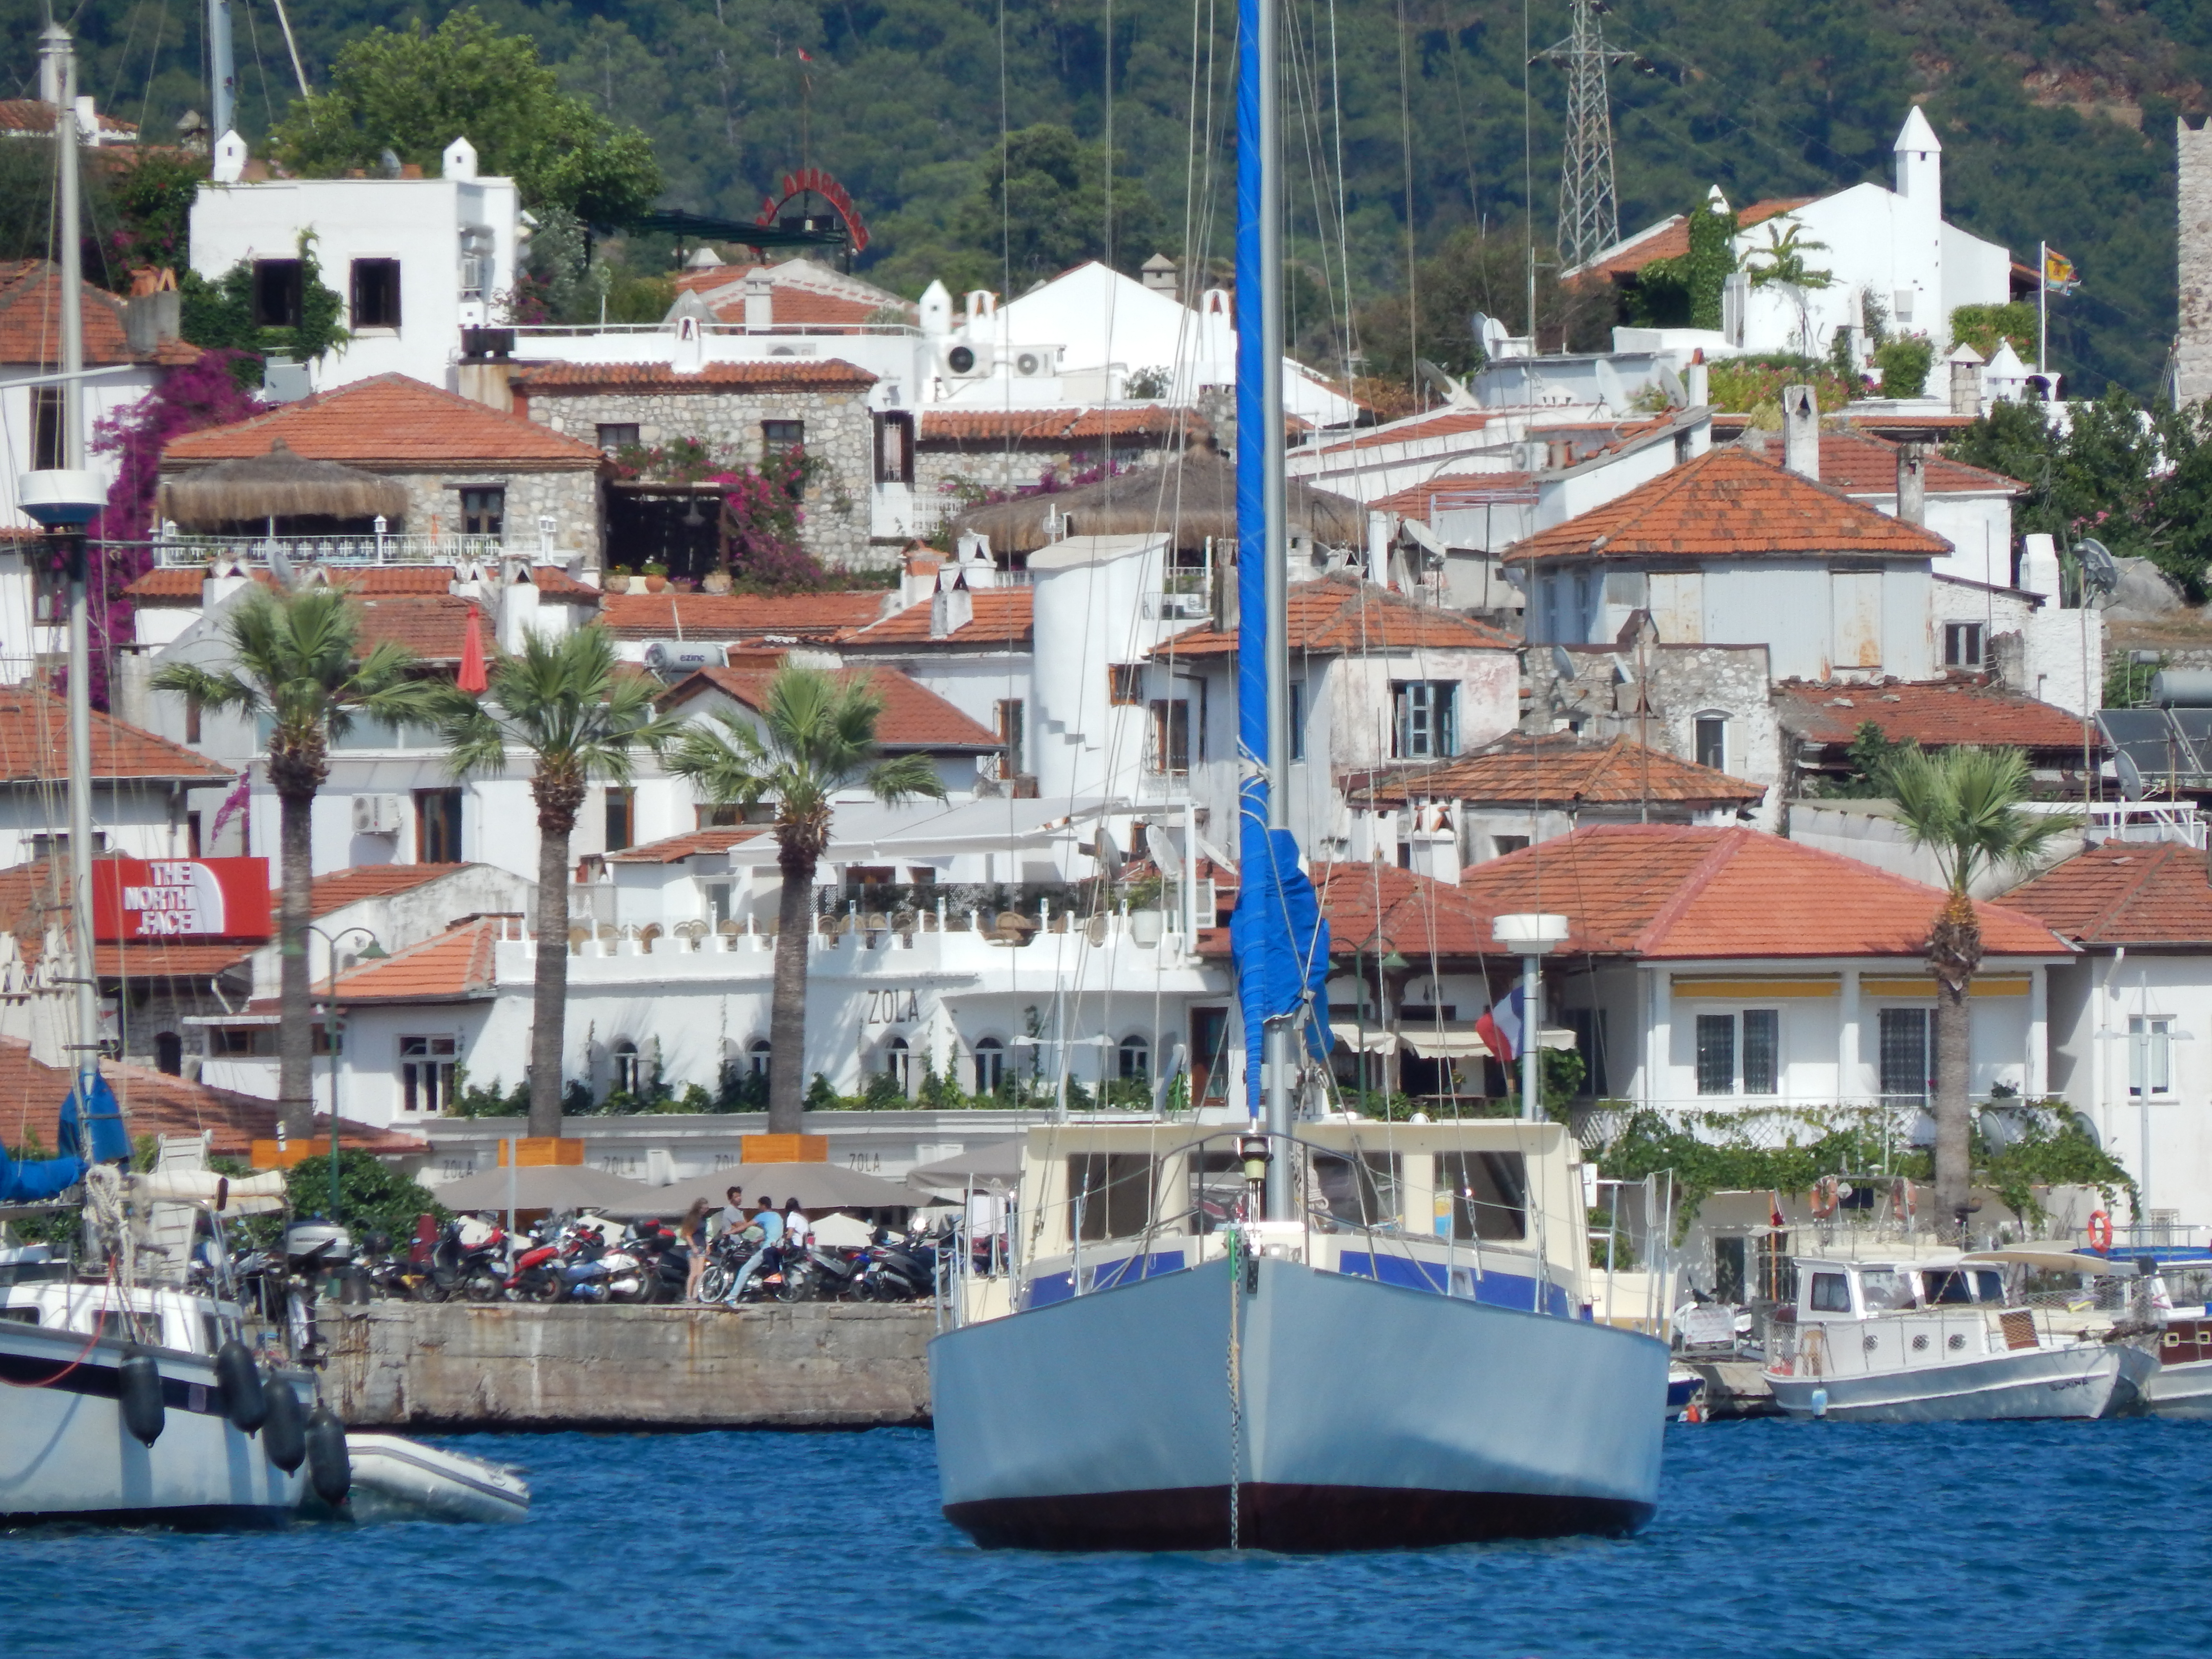
sea, landscape, marina, ship, view, travel, blue, summer, water, riviera, city, coast, boat, resort, harbor, cruise, yacht, sailing, destination, sky, water transportation, waterway, port, watercraft, dock, boating, vehicle, sailboat